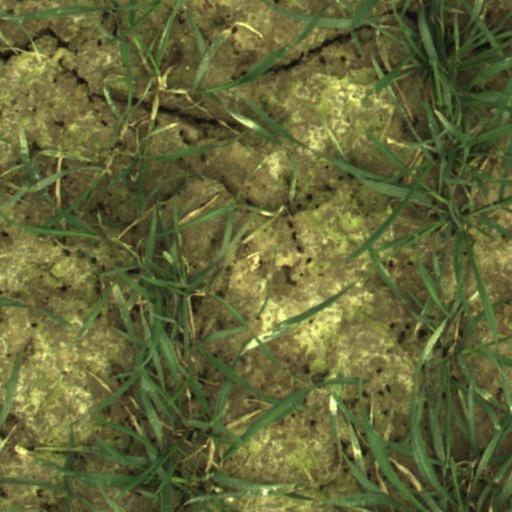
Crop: wheat